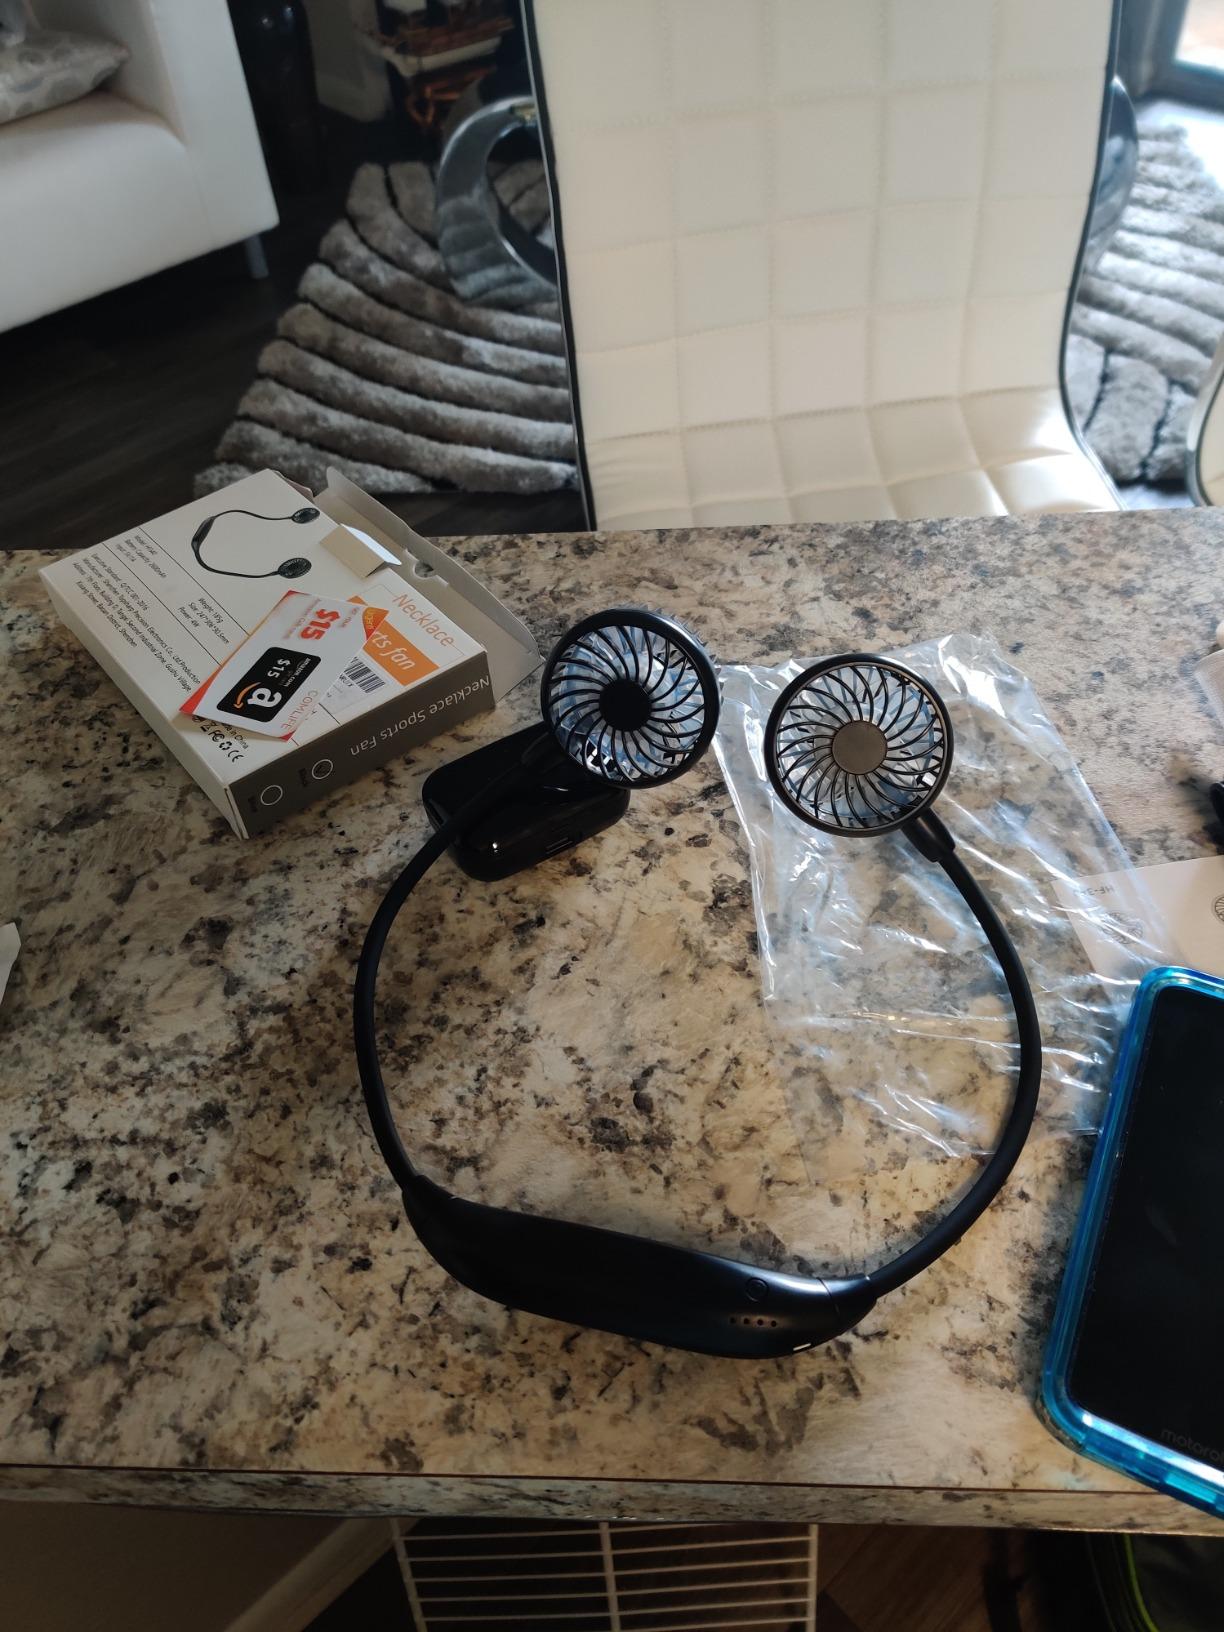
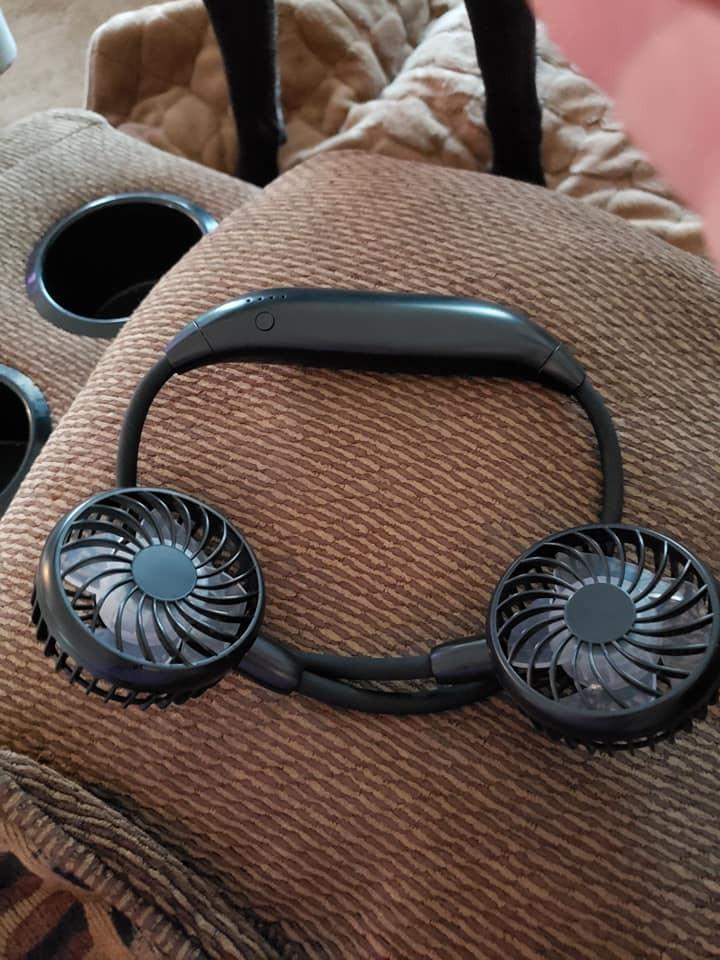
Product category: fan
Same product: yes